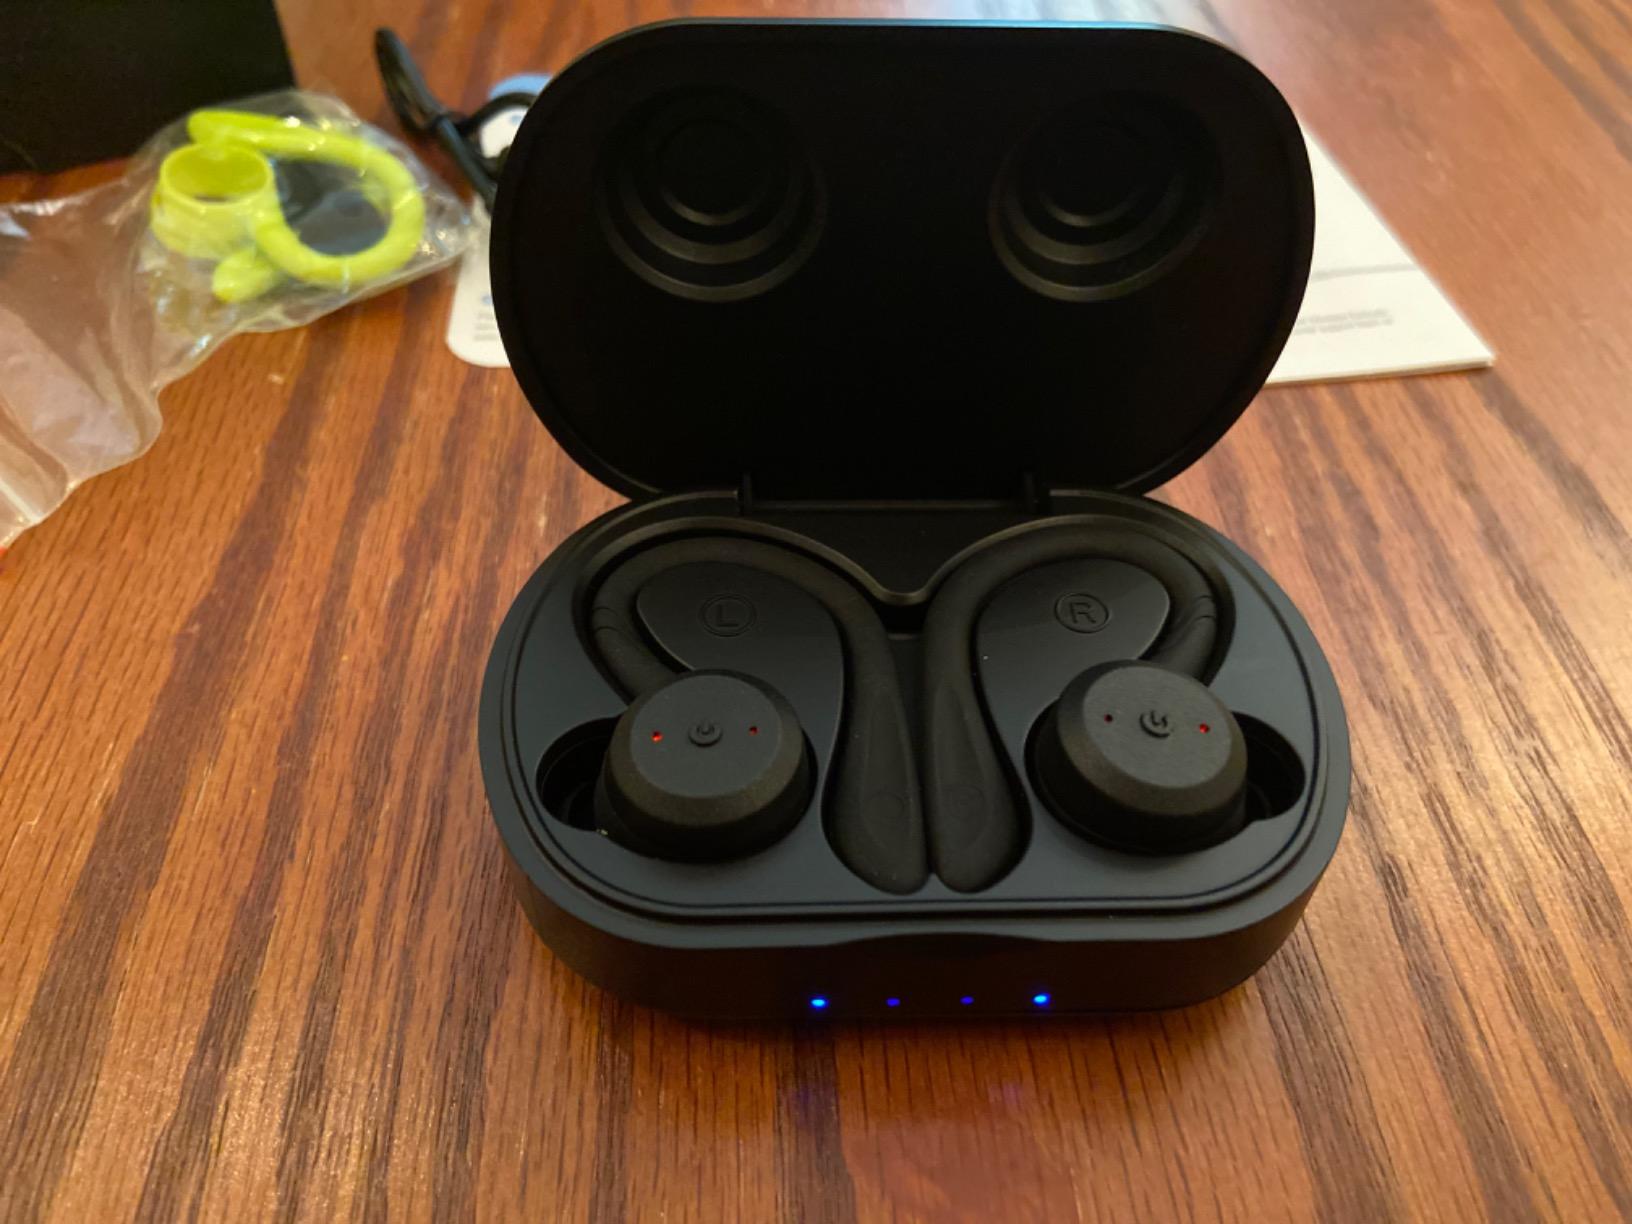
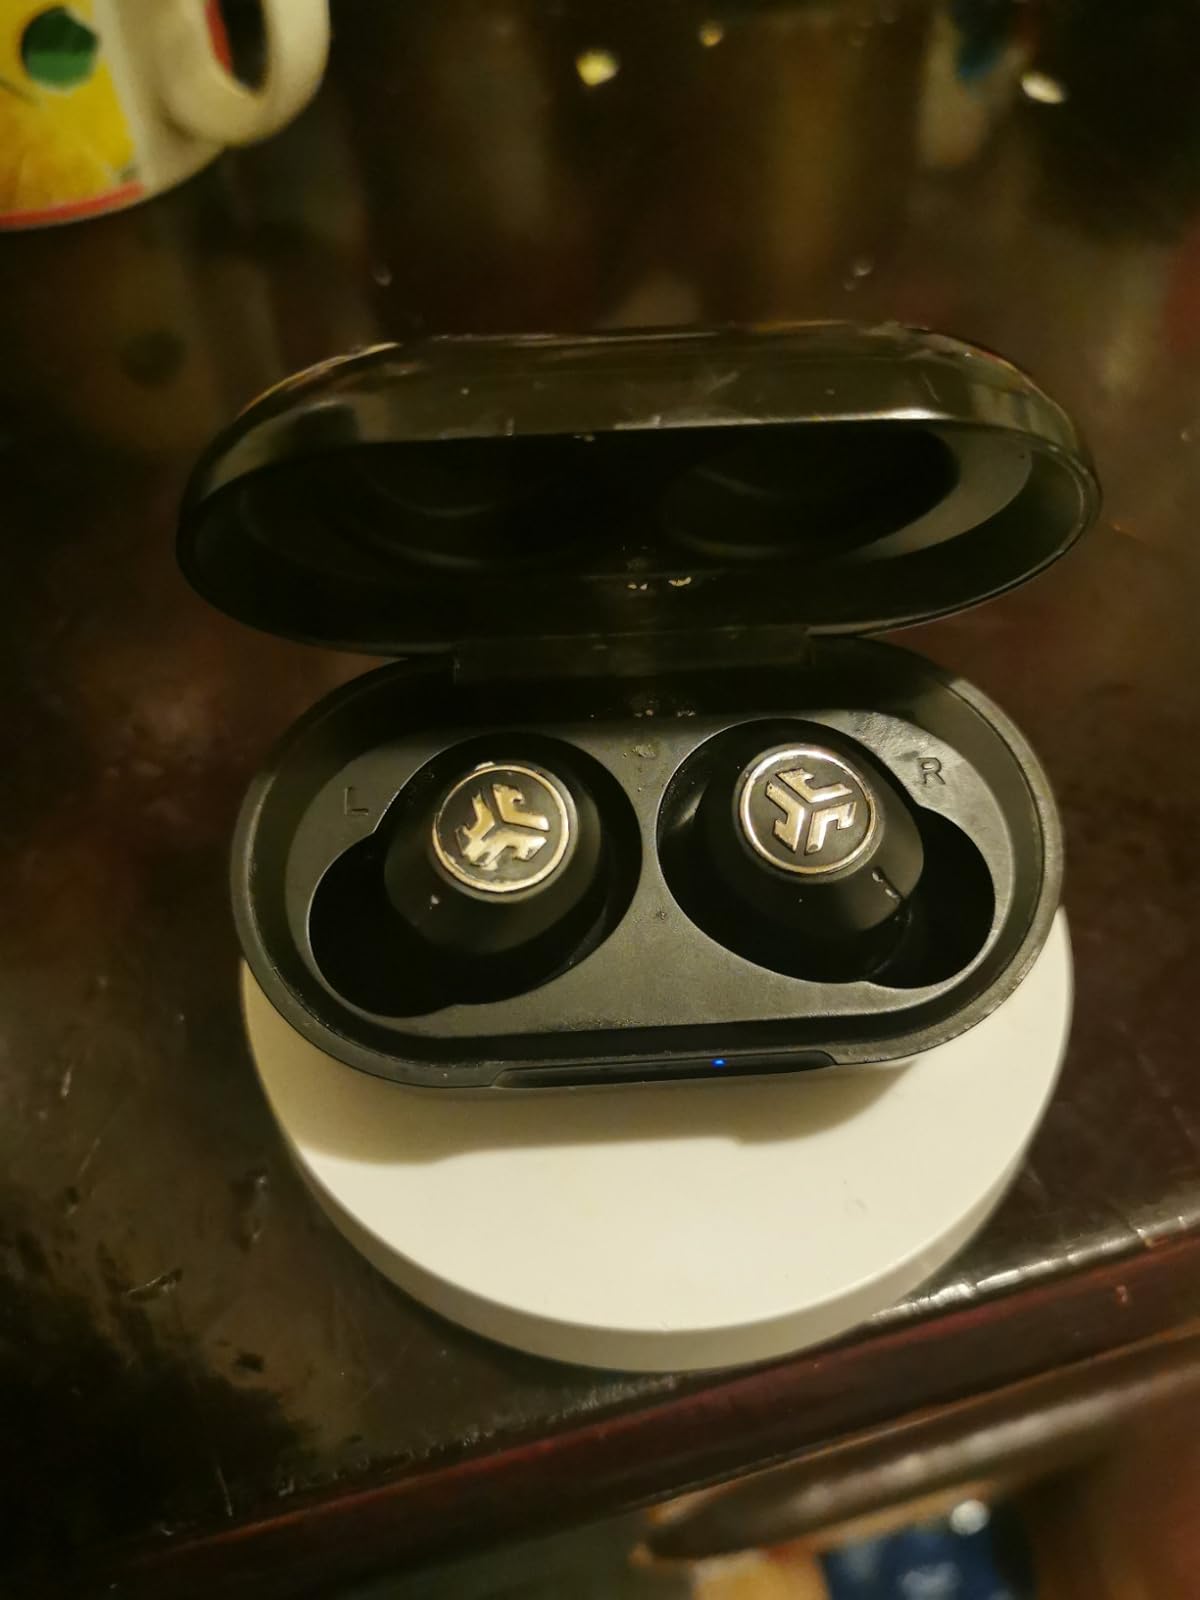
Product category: earbuds
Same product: no